Isaev (crater)

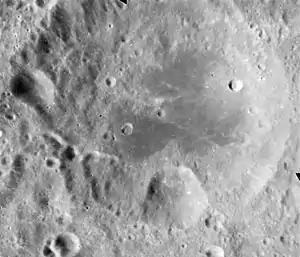
Apollo 15 Mapping Camera image

Isaev is a lunar impact crater on the far side of the Moon. It is entirely contained within the much larger walled plain Gagarin, and lies in the northwestern part of Gagarin's interior floor. The northwestern outer rim of Isaev is attached to the inner rim of Gagarin.